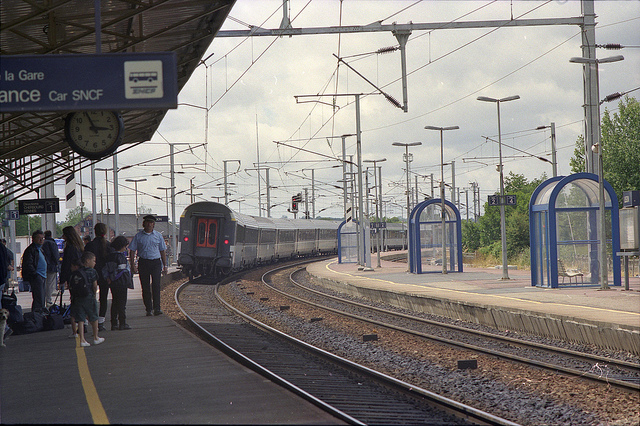
a train on a train track near a trains station

A train traveling down tracks next to a train station.

A passenger train that is about to pull into a station.

A train coming down the tracks towards a depot.

A bunch of people waiting for the train at a station.